D. Brainerd Holmes

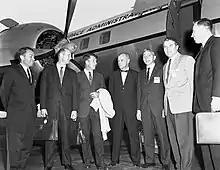
From left to right are Elliot See, Tom Stafford, Wally Schirra, John Glenn, Brainerd Holmes, Wernher von Braun, and Jim Lovell in 1962.

Holmes' leadership in the space program was highlighted by "Time" magazine in 1962, wherein he was quoted: "When a great nation is faced with a technological challenge, it has to accept or go backward. Space is the future of man, and the US must keep ahead in space."